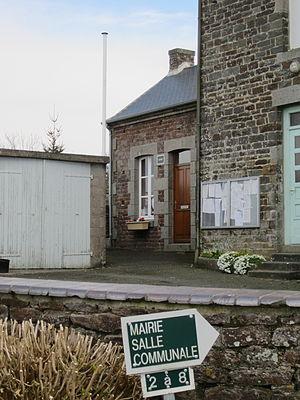
Le Mesnil-Rogues, MAnche
Le Mesnil-Rogues est une ancienne commune française, située dans le département de la Manche en région Normandie, peuplée de 149 habitants, commune déléguée au sein de Gavray-sur-Sienne depuis le 1ᵉʳ janvier 2019.